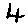
Label: 4